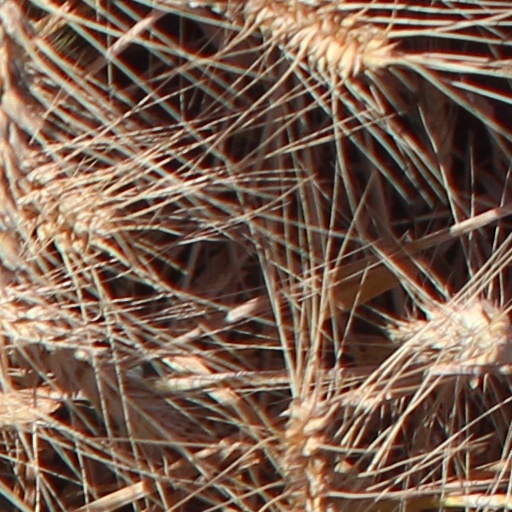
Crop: wheat